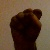
The image shows a hand gesture representing the letter 'S' in Indian Sign Language.